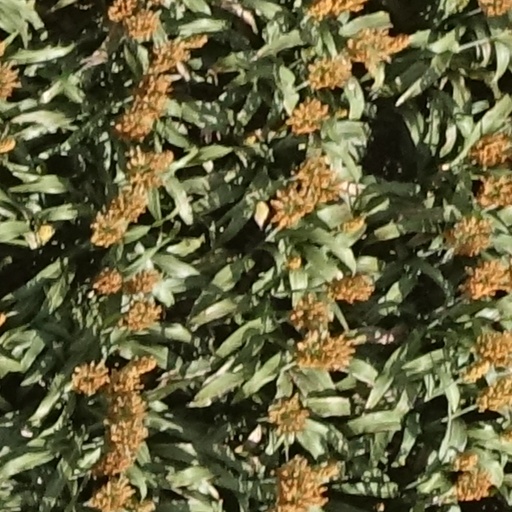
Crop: sorghum